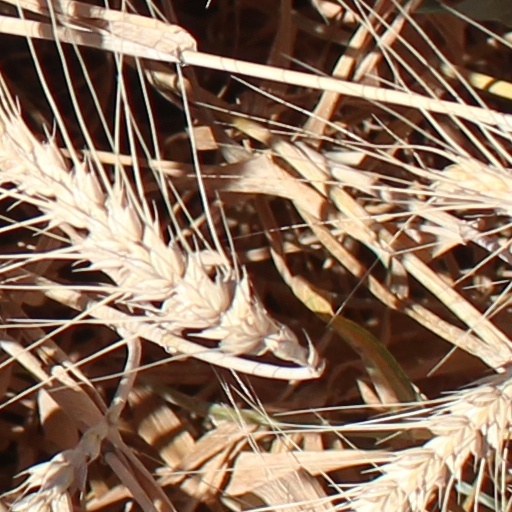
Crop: wheat